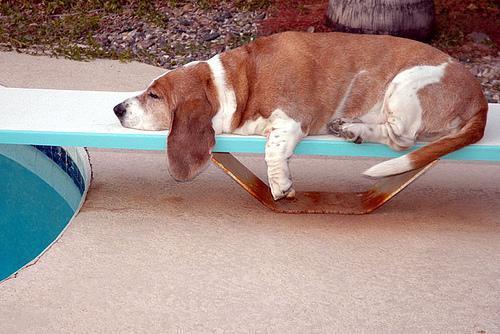
basset